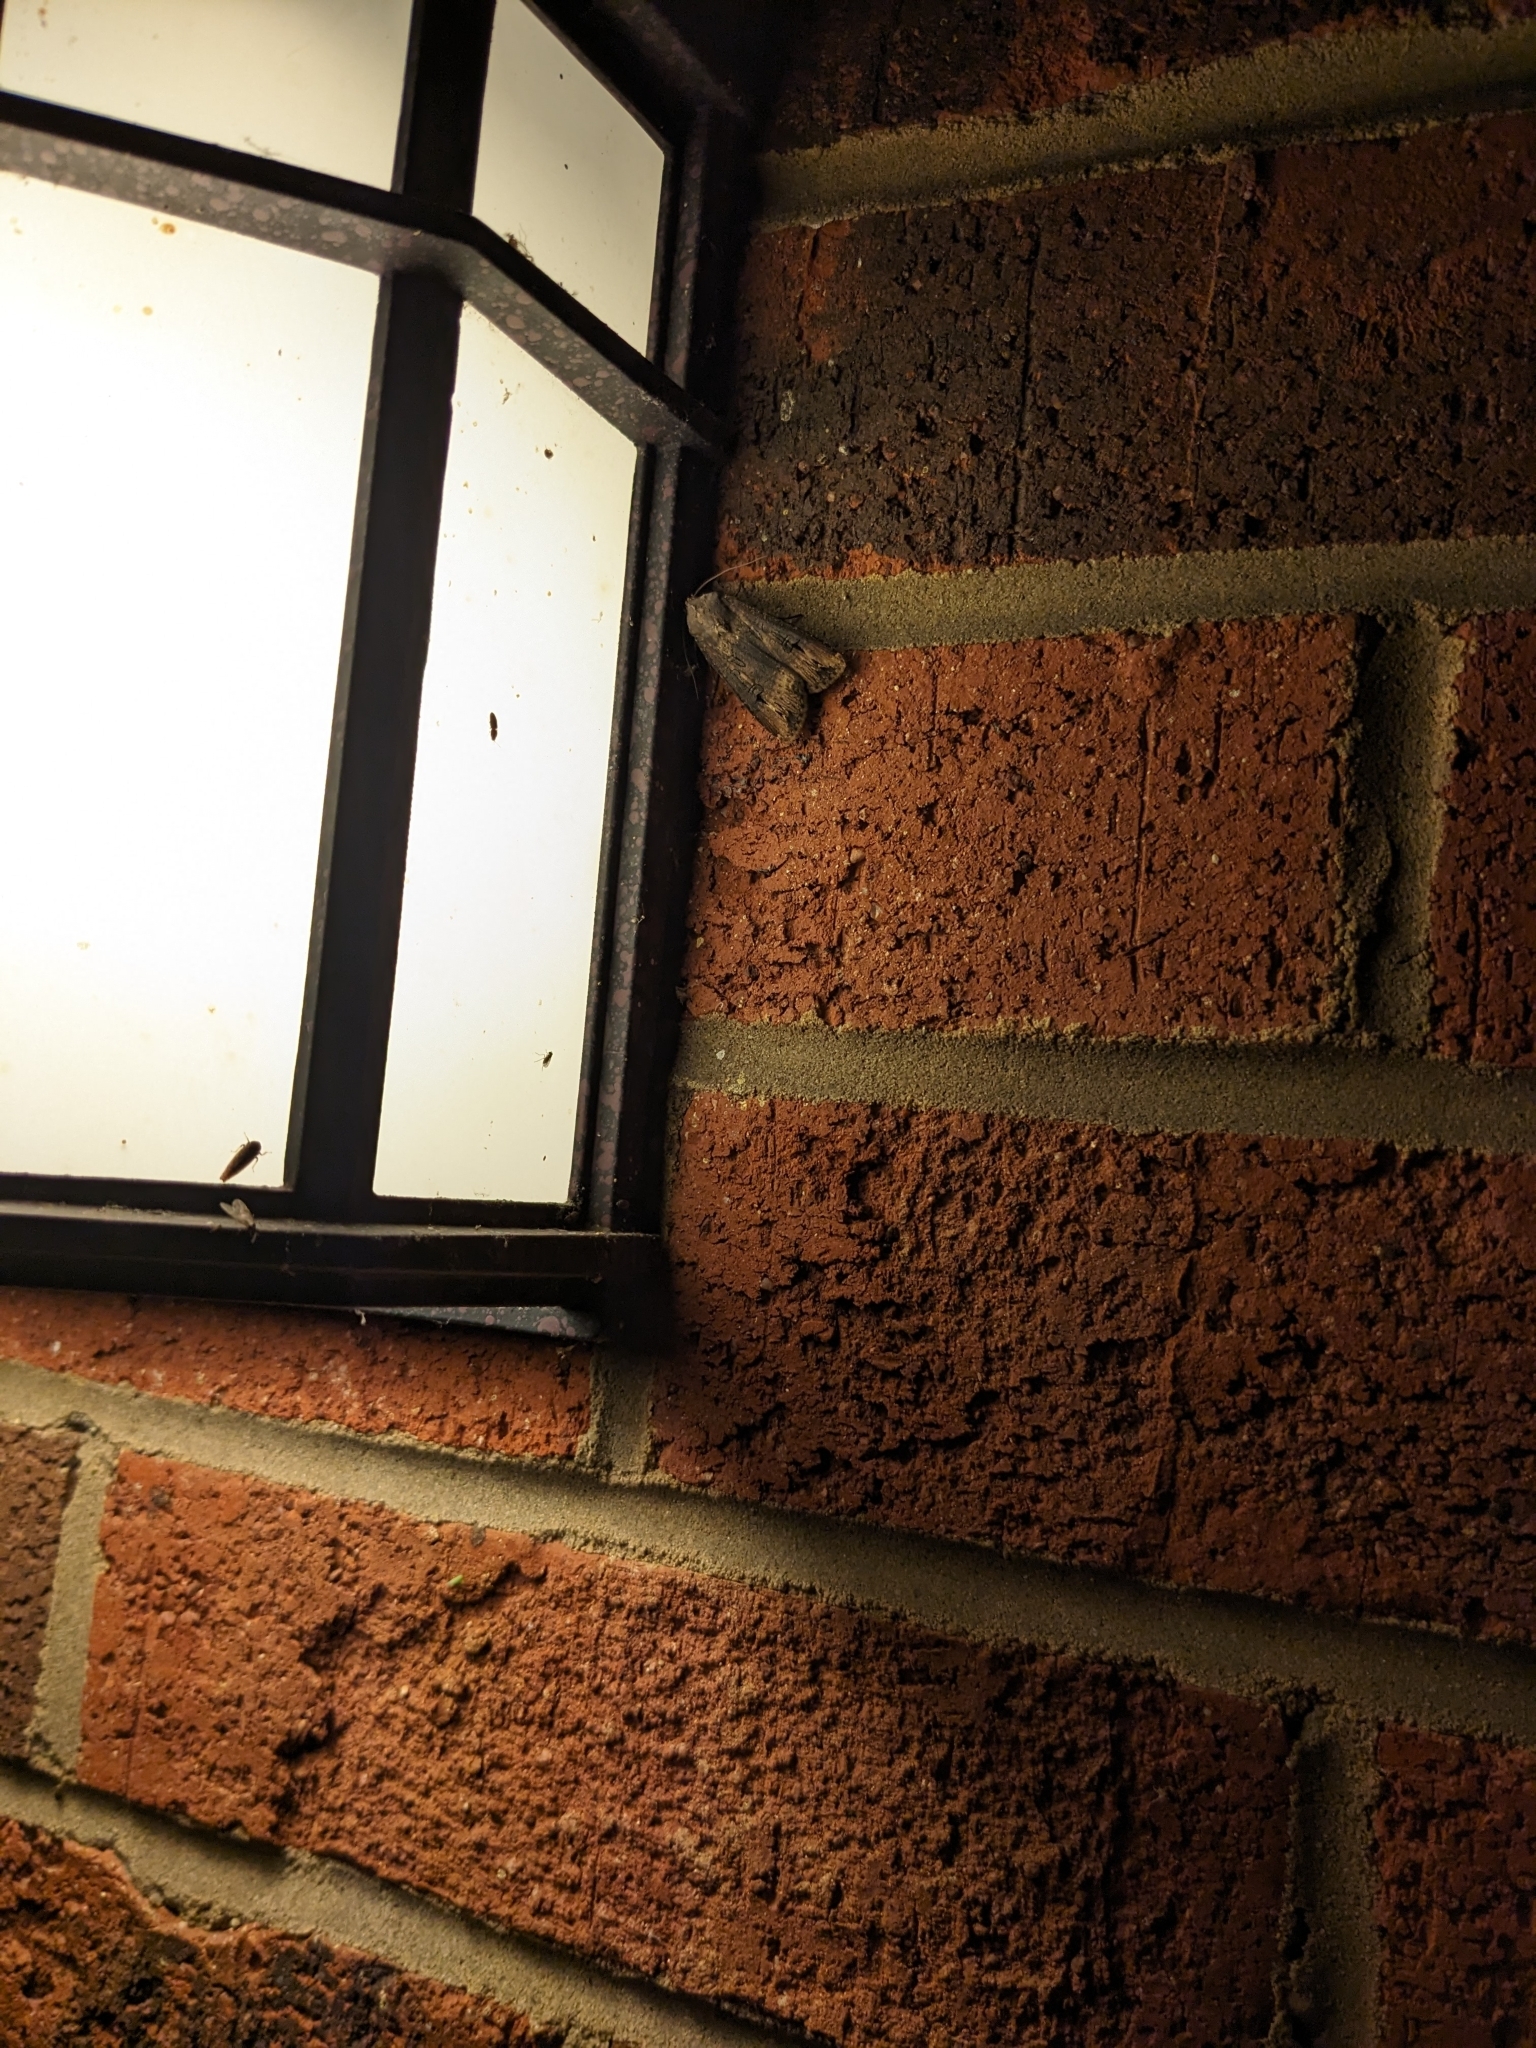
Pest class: cutworms